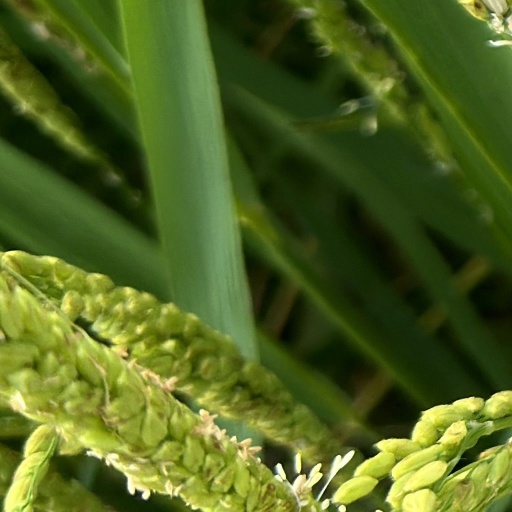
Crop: rice